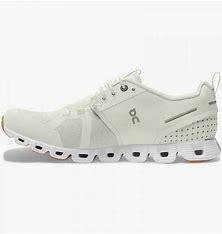
Brand: ON
Model: Cloud Terry